The Barbed Wire Patent

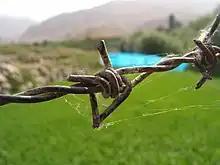
Close-up view of barbed wire

The Barbed Wire Patent Case, 143 U.S. 275 was a significant patent dispute in 1892 between plaintiff Joseph Glidden and the USPTO regarding the right of barbed wire. Lucian Smith was the original inventor in 1867 and held patent rights for it, while Glidden made changes to the production of barbed wire, holding the barbs in place, in 1874 that he believed were novel enough to merit a new invention and thus new patent.